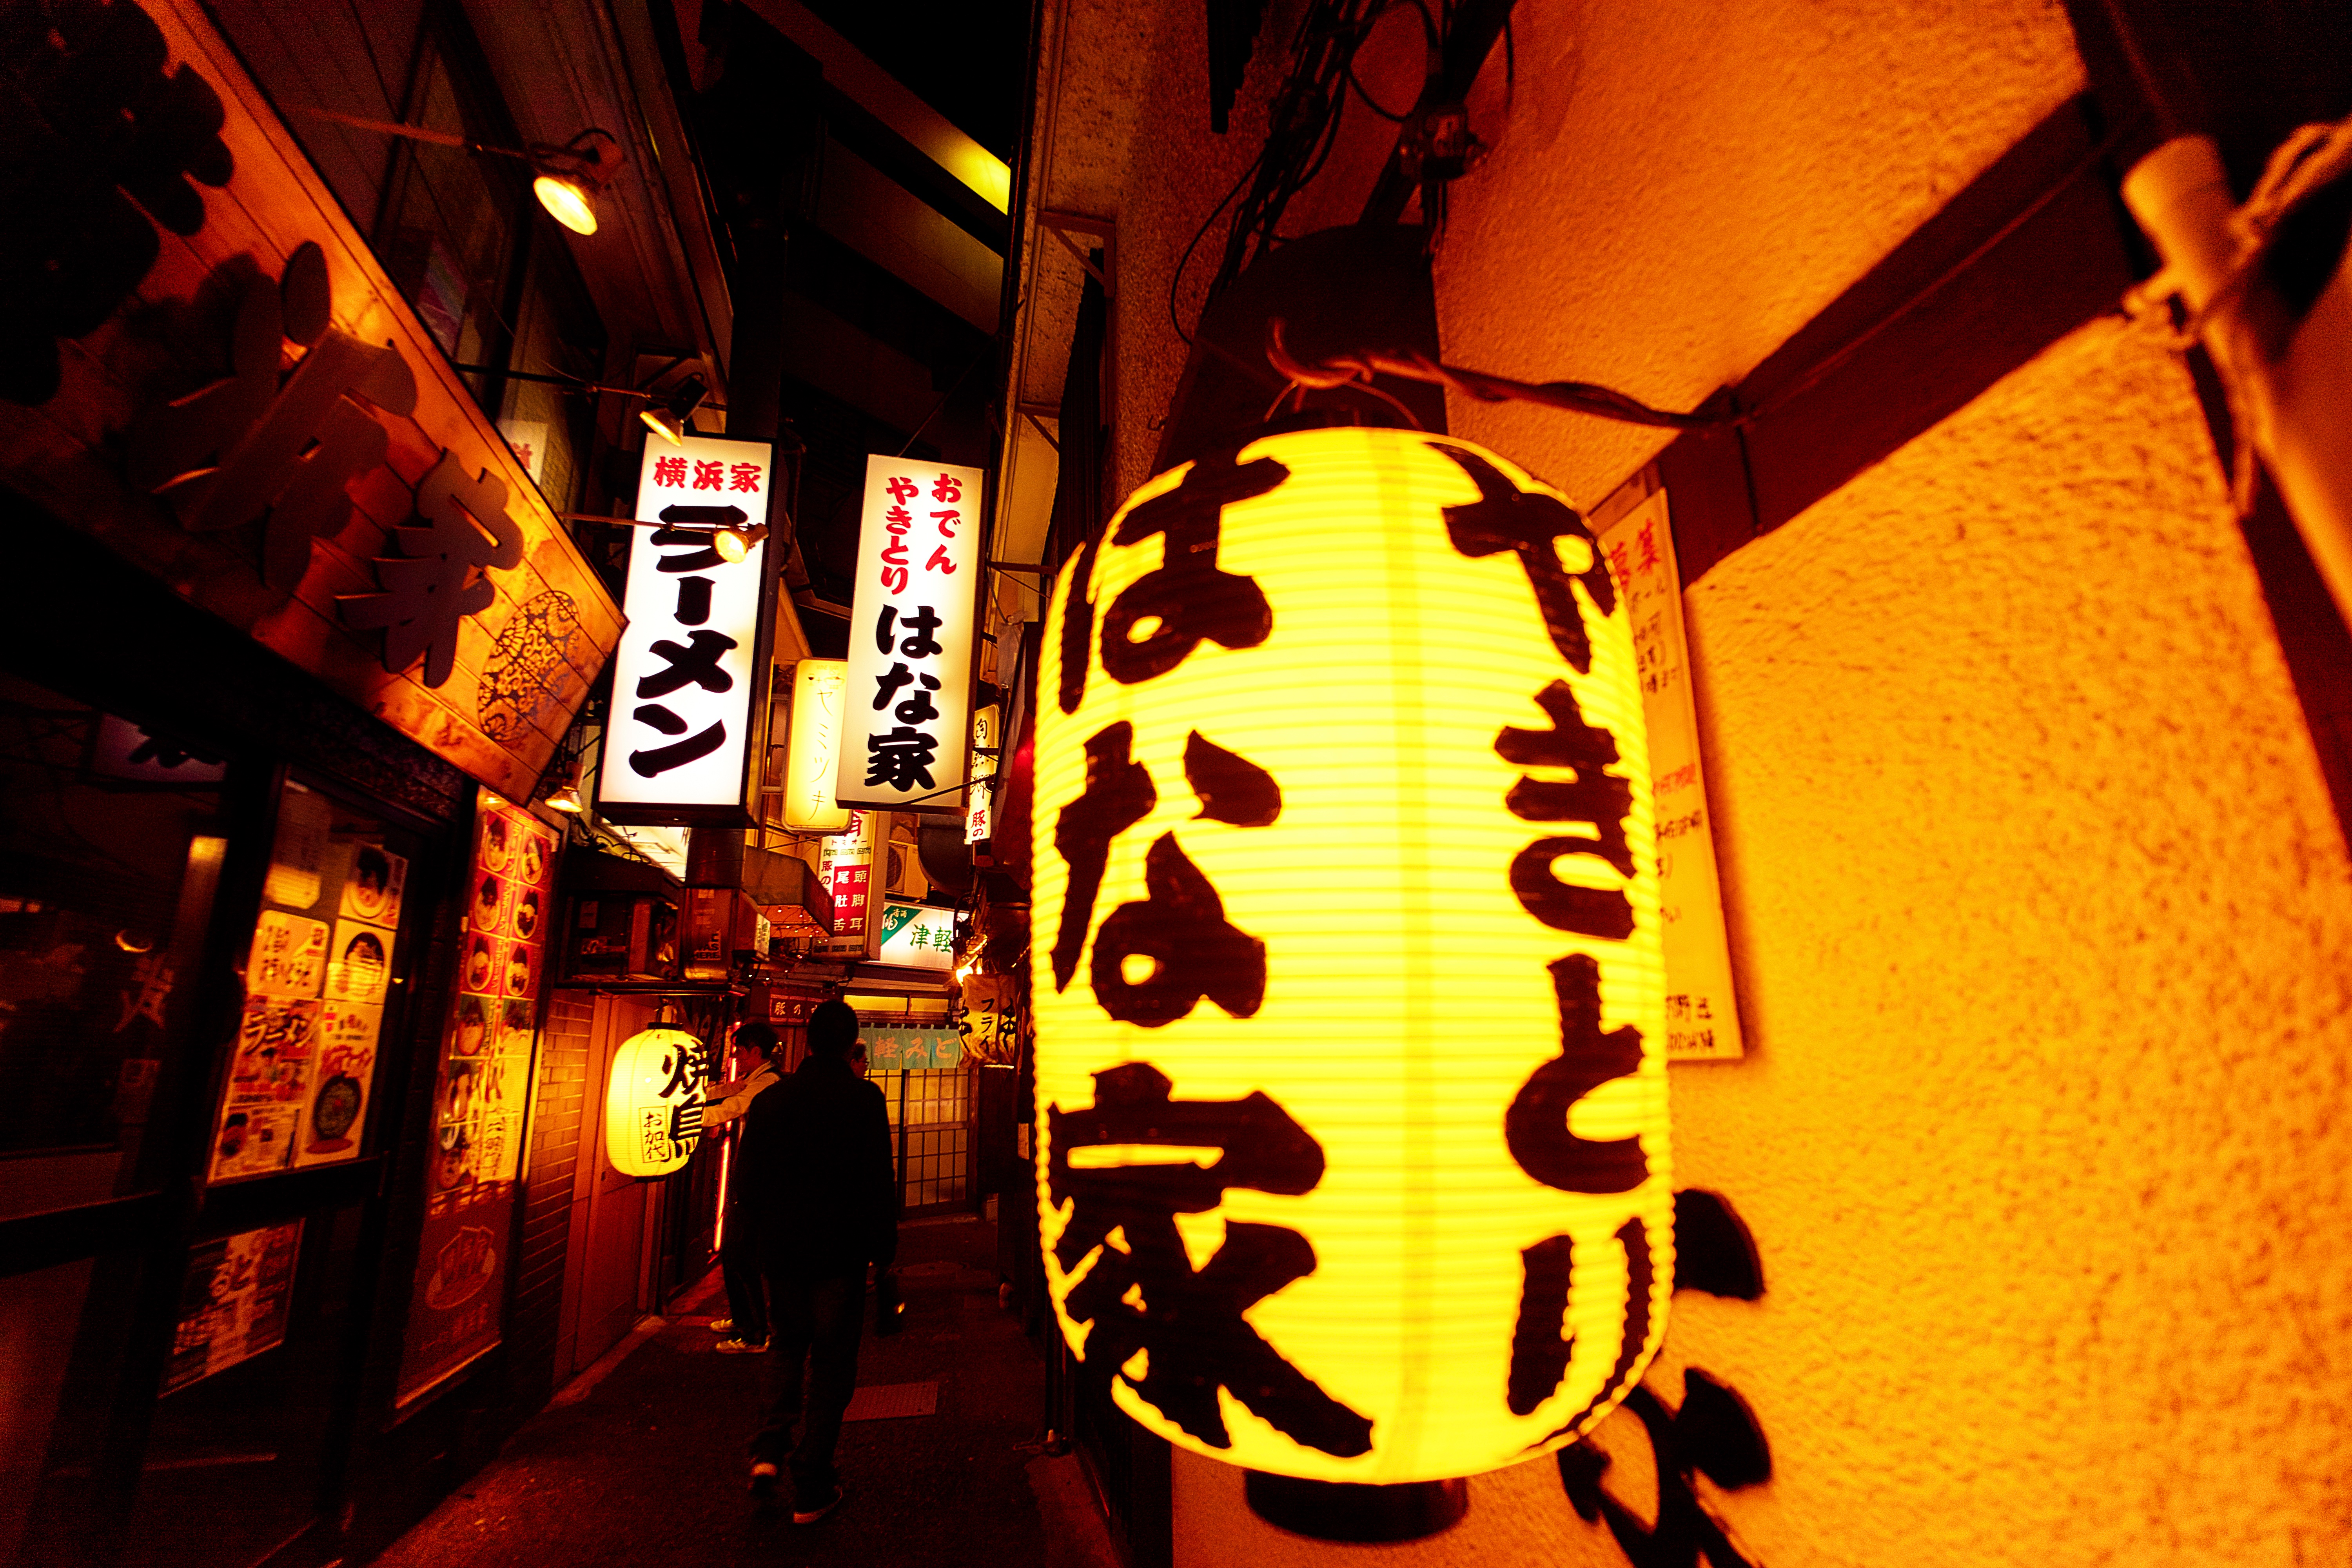
light, night, red, color, darkness, yellow, neon, nightphotography, nightshot, ilce7m2, narrowalleyway, superwideheliar15mm